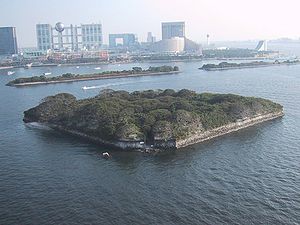
Odaiba / Historie
Dai-Roku Daiba ("Batteri nr. 6"), en af de oprindelige fort-øer set fra Regnbuebroen.
Odaiba er en stor kunstig ø i Tokyobugten i Japan beliggende på 35.63°N 139.775°Ø.